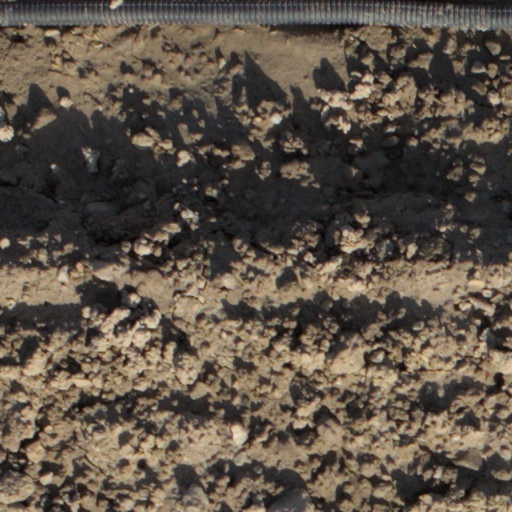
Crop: wheat